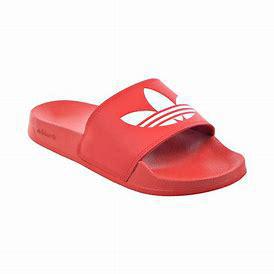
Brand: Adidas
Model: Adilette Lite